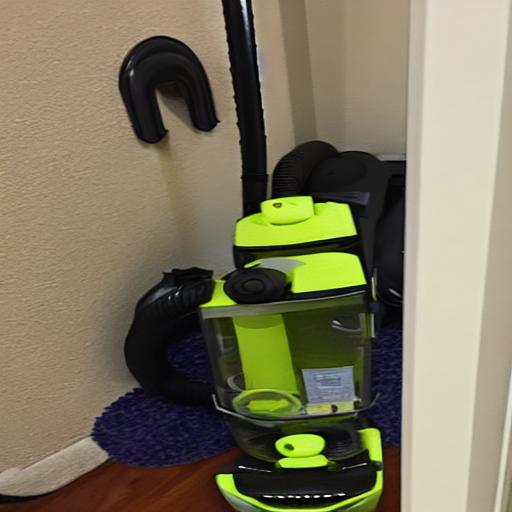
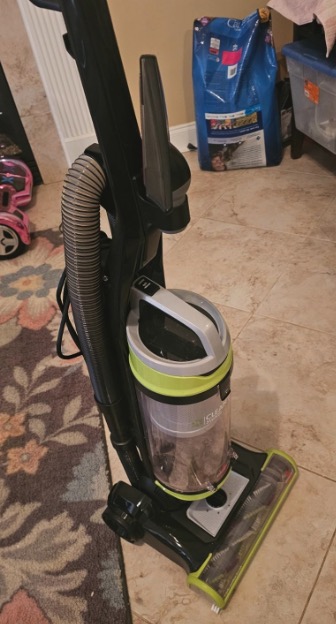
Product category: items_vacuum
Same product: no